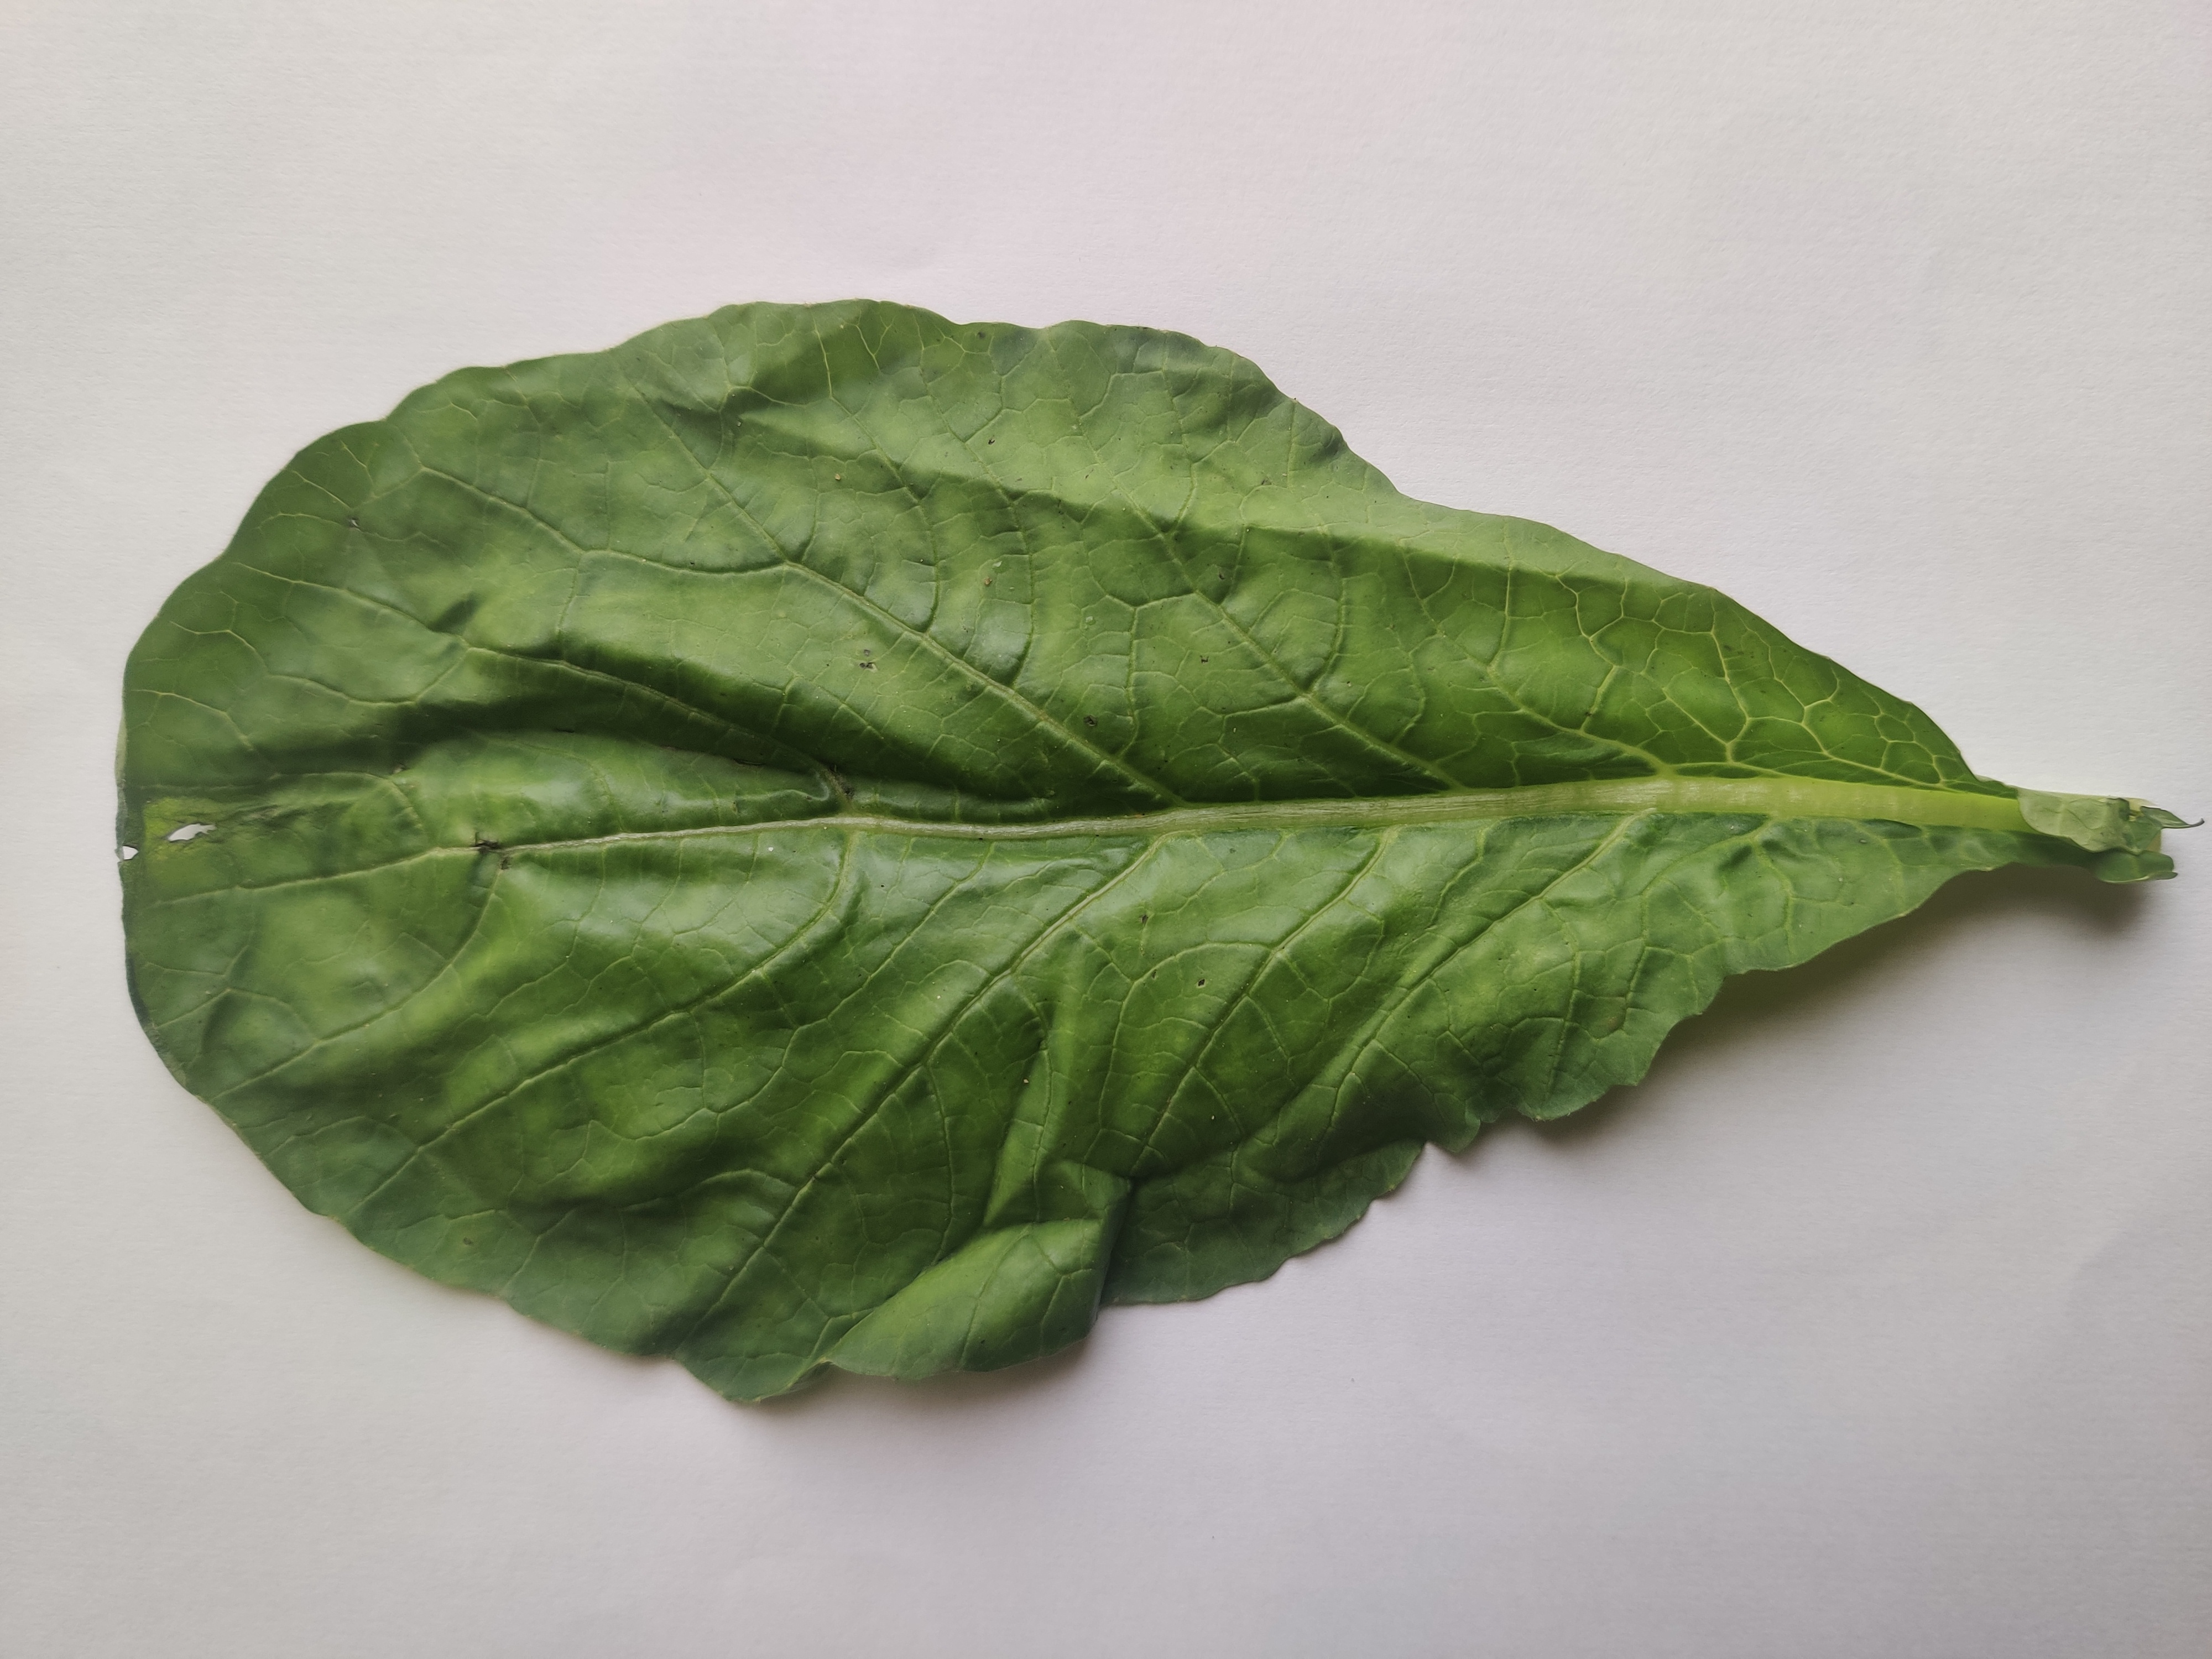
Plant: Raddish